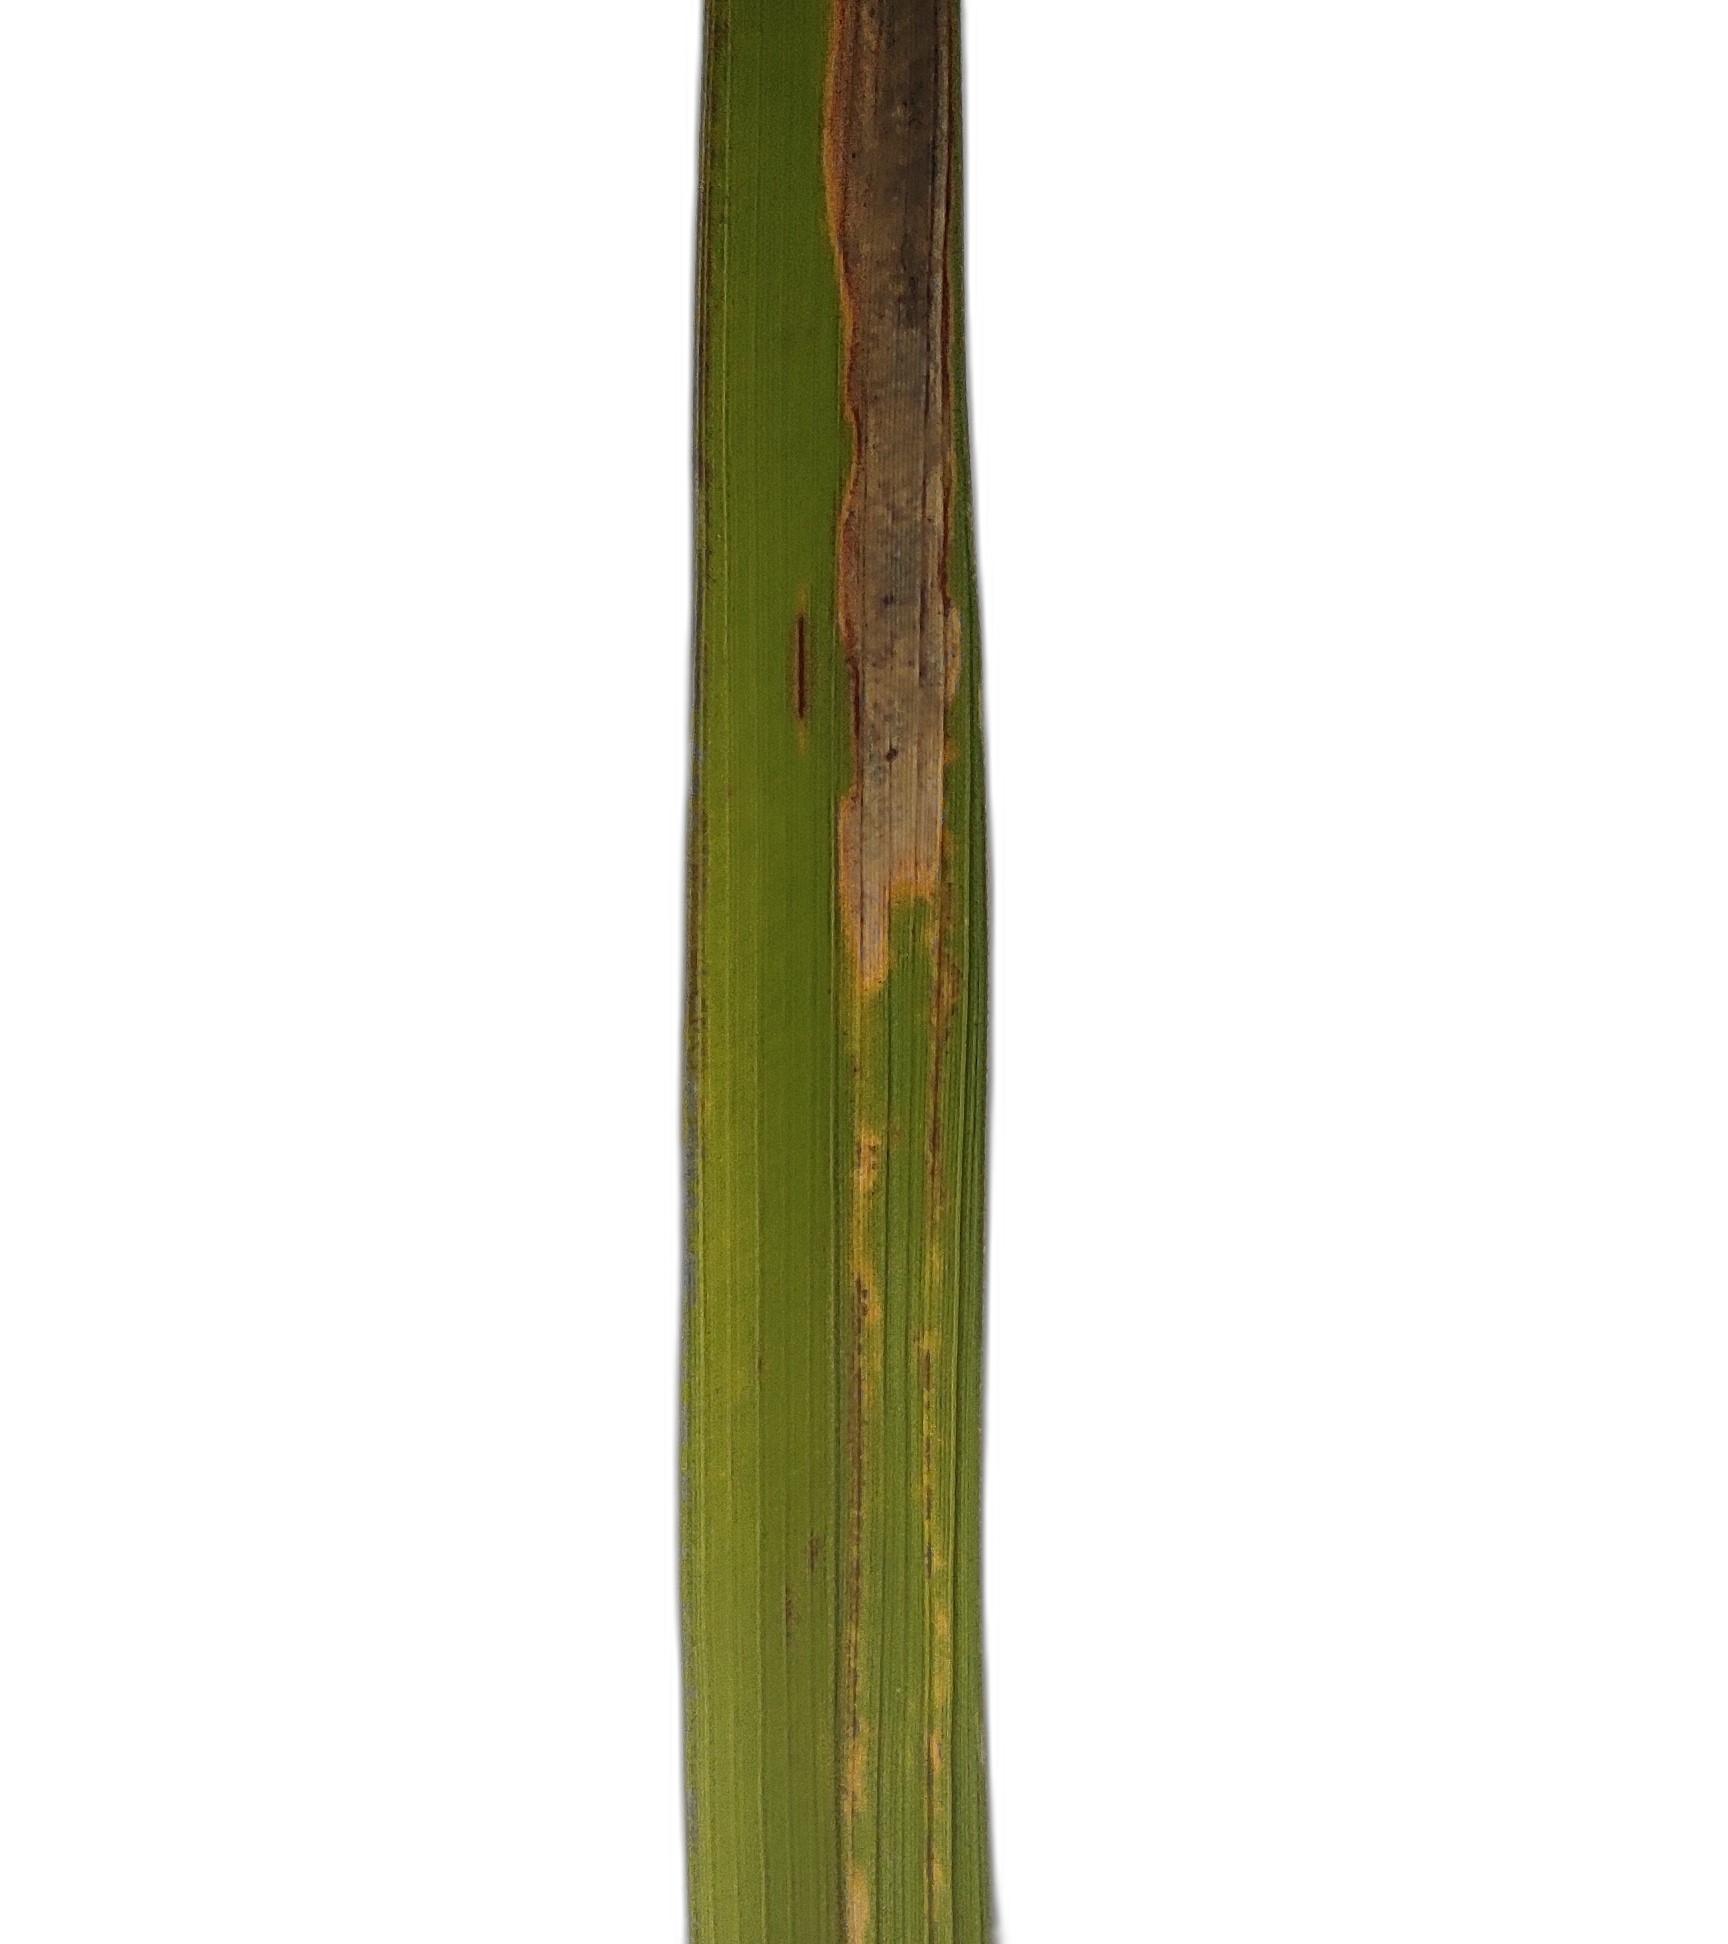
Label: Leaf Scald